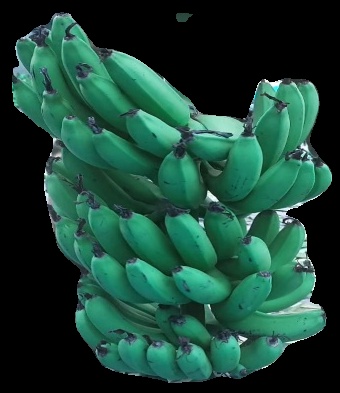
Variety: pachbale
Grade: grade3